History of Soviet Russia and the Soviet Union (1917–1927)

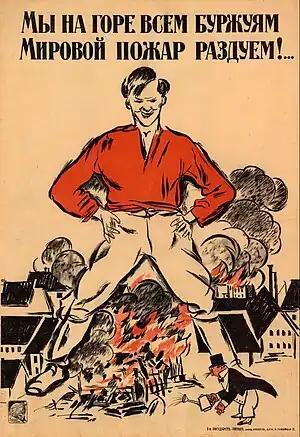
To the grief of all the bourgeois we'll fan a worldwide conflagration!, a Soviet poster with the words from the poem "The Twelve" by Alexander Blok (artist )

The Mensheviks and the right-wing of the Socialist Revolutionaries, outraged by the abusive and coercive acts carried out by the Red Guard and Bolsheviks, fled Petrograd, leaving control in the hands of the Bolsheviks and remaining Left Socialist Revolutionaries. Second All-Russian Congress of Soviets of Workers' and Soldiers' Deputies held on November 7–9, 1917 formed the Council of People's Commissars as the new government headed by Lenin and issued Decree on Peace and Decree on Land. Then the Left Socialist Revolutionaries entered the Council of People's Commissars, which beacme a coalition government of Bolsheviks and Left Socialist Revolutionaries